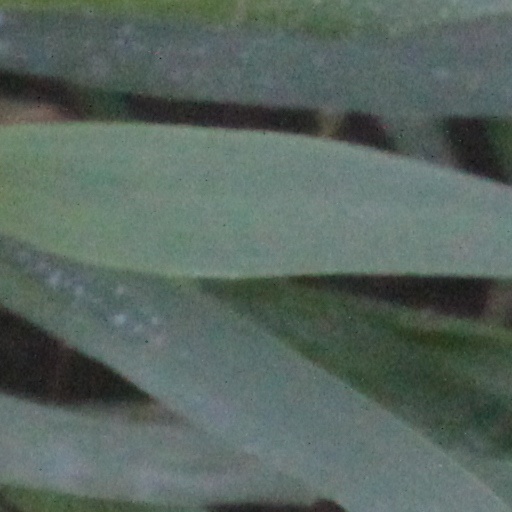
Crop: wheat